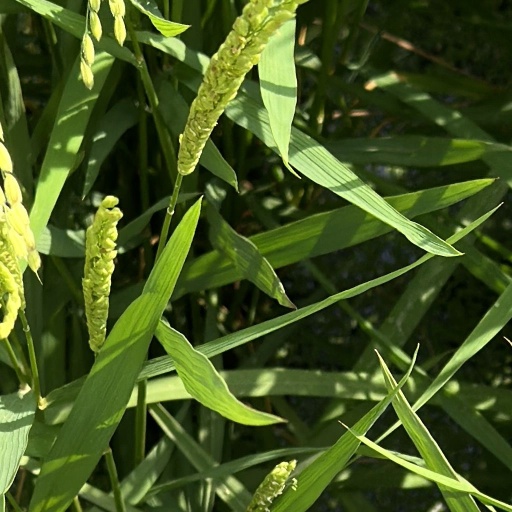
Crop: rice